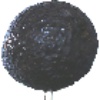
Label: Avocado ripe 1